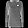
Label: Pullover